2021 National League Championship Series

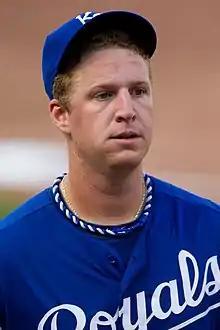
Will Smith was the winning pitcher in both Game 1 and Game 2 for Atlanta.

Max Fried started for Atlanta, while Corey Knebel acted as an opener for Los Angeles. Atlanta took a 1–0 lead in the bottom of the first, as Eddie Rosario singled, stole second, advanced to third on a ground out, and scored on a wild pitch. The Dodgers tied the game in the top of the second; A. J. Pollock hit a two-out double and scored on a single by Chris Taylor. The teams traded solo home runs in the fourth inning—Will Smith for Los Angeles and Austin Riley for Atlanta—leaving the score tied, 2–2. Fried left after six innings, having allowed eight hits while striking out five batters. A two-out threat by the Dodgers in the top of the ninth was ended when Taylor was tagged out after being caught in a rundown between second and third. In the bottom of the ninth, Ozzie Albies hit a one-out bloop single off of Blake Treinen, stole second, and then scored on a Riley single to left, giving Atlanta a 1–0 lead in the series.